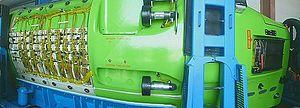
Deepsea Challenger est un sous-marin de 7,3 m pour les grandes profondeurs. Il a été conçu pour atteindre le point Challenger Deep, qui est le point le plus profond jamais mesuré dans les océans, situé à plus de 10 900 m sous le niveau de la mer.